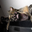
Label: cat